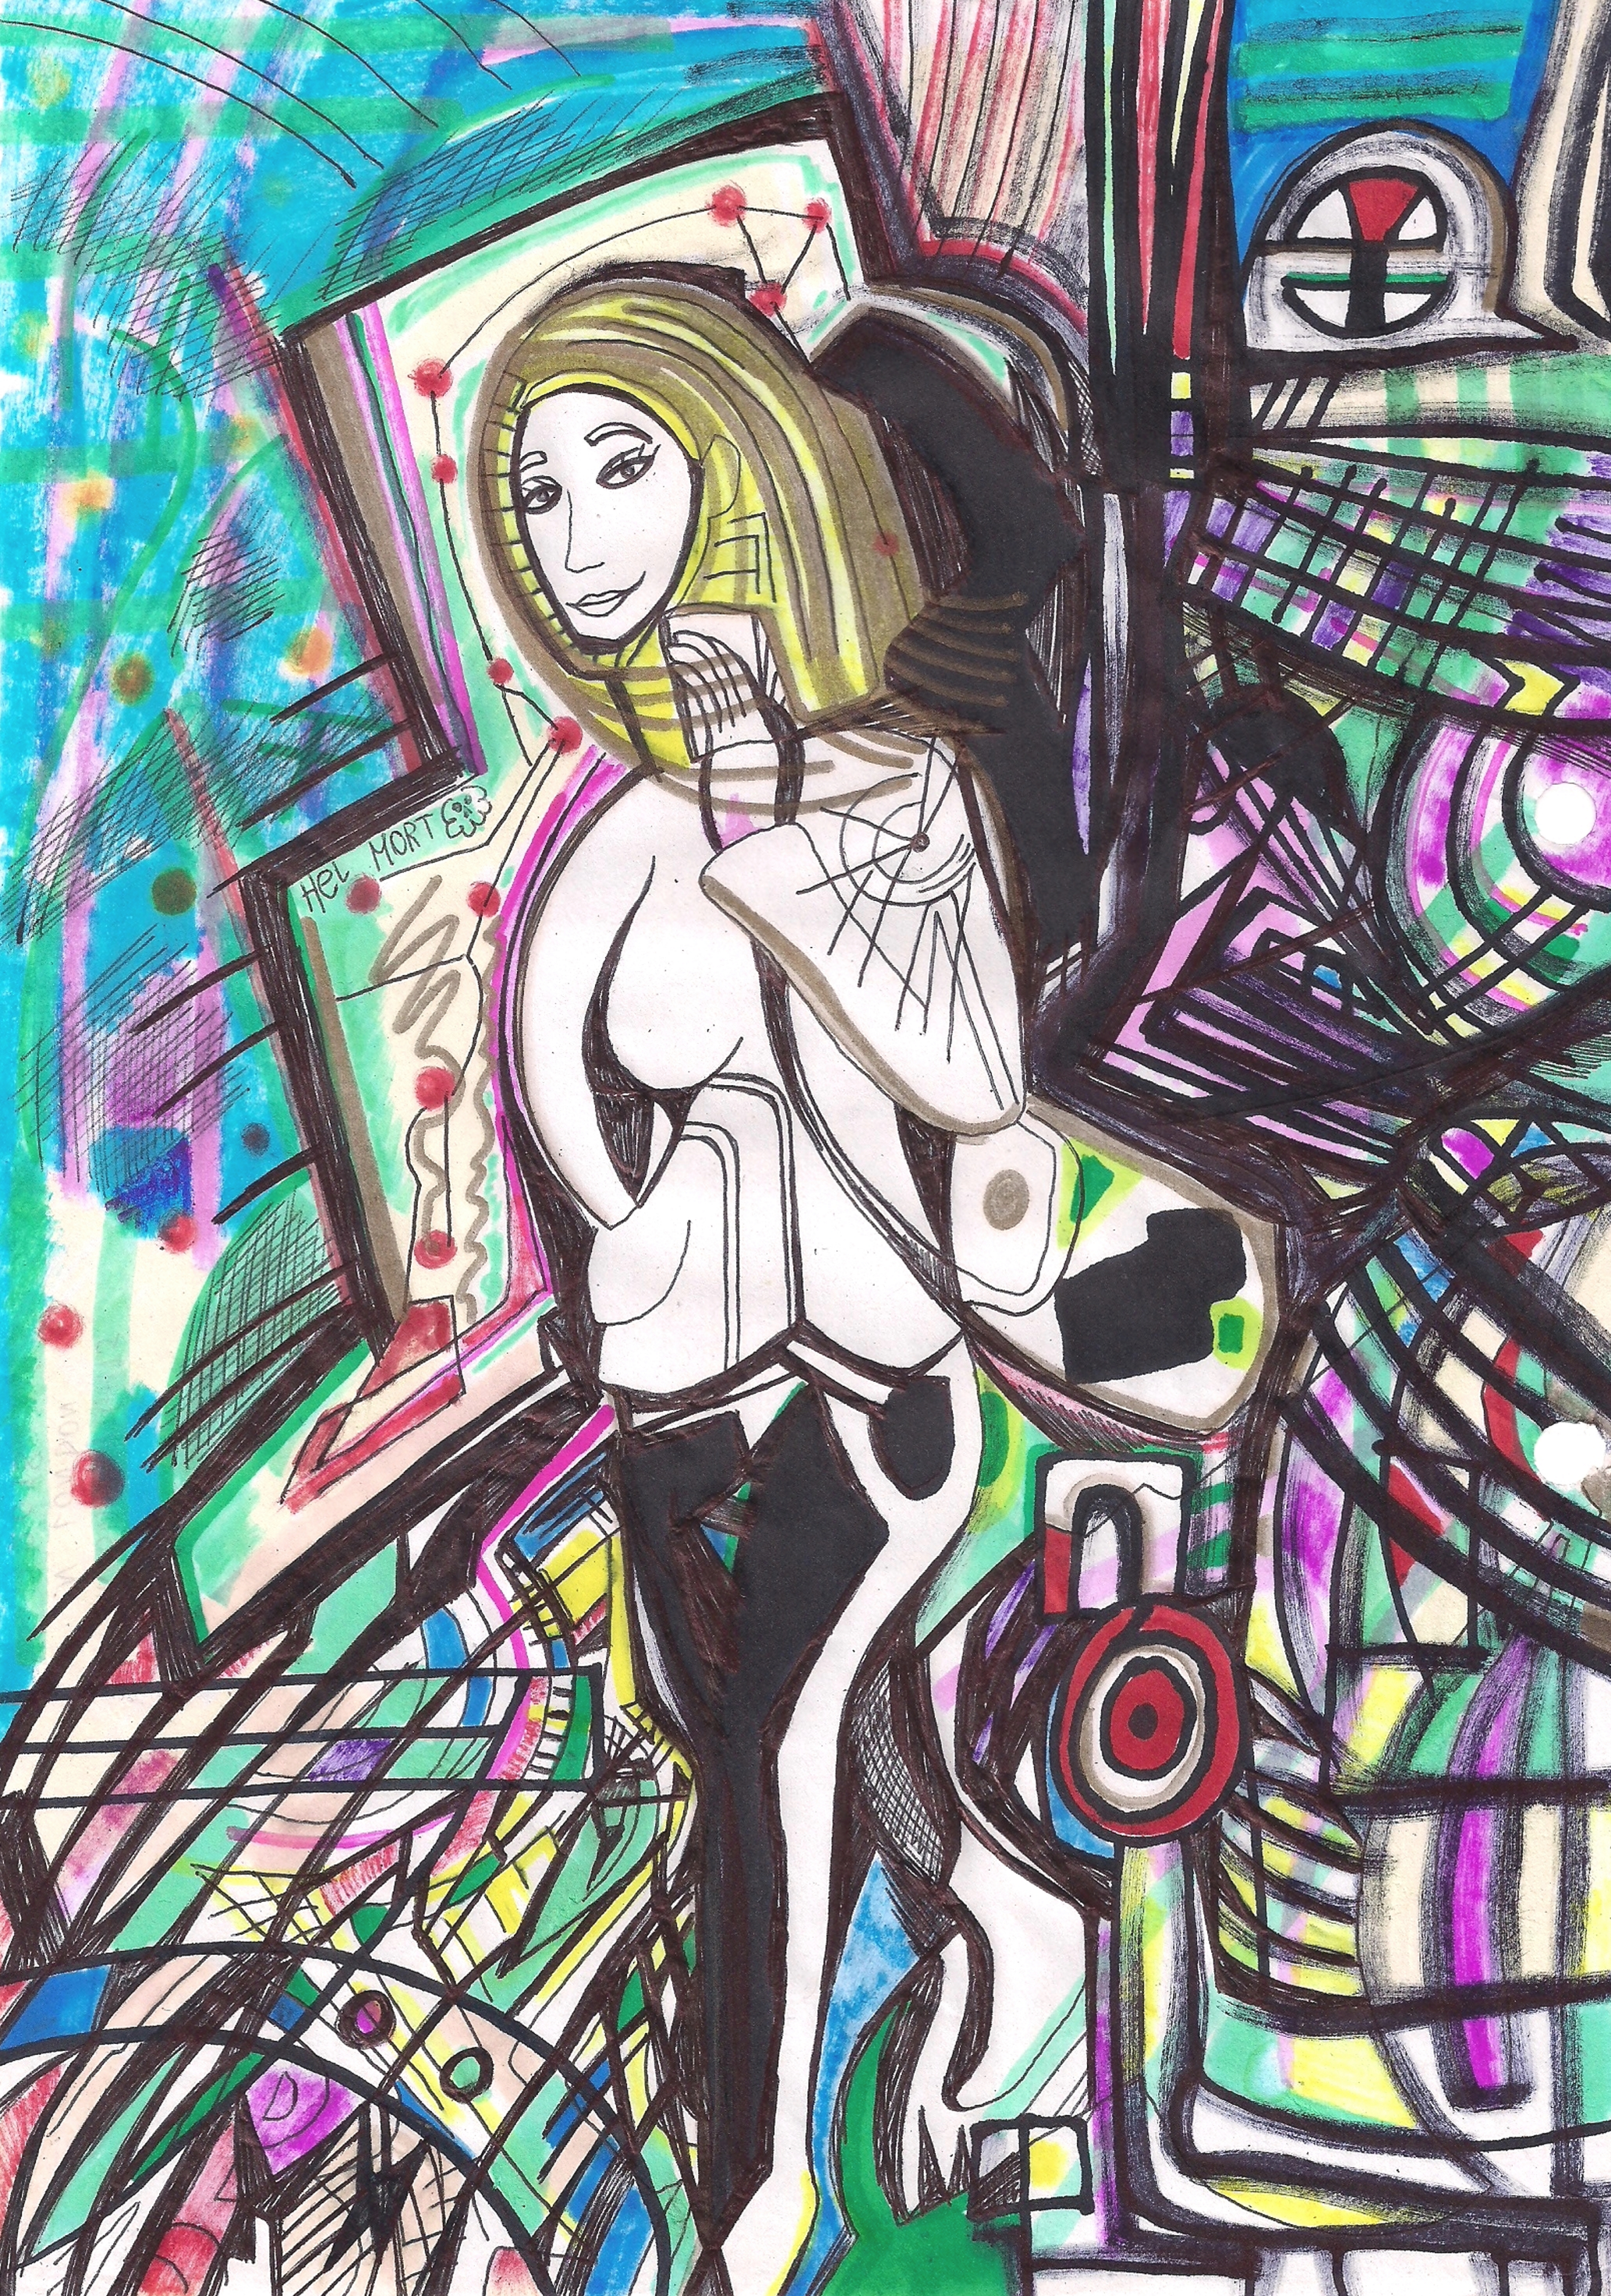
painting, art, artist, artwork, drawing, contemporary art, photography, illustration, paint, love, design, sketch, fine art, abstract art, creative, abstract, acrylic painting, nature, watercolor, art gallery, oil painting, gallery, modern art, abstract painting, digital art, contemporary painting, art collector, style, girl, woman, fashion, mort, Colorfulness, purple, magenta, teal, violet, visual arts, graphics, creative arts, doodle, psychedelic art, graphic design, graffiti, Art paint